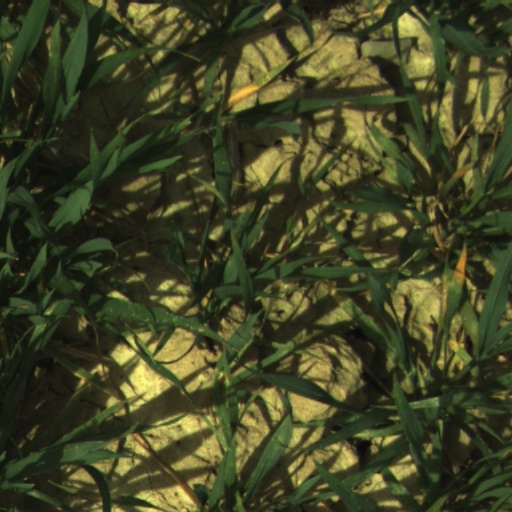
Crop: wheat